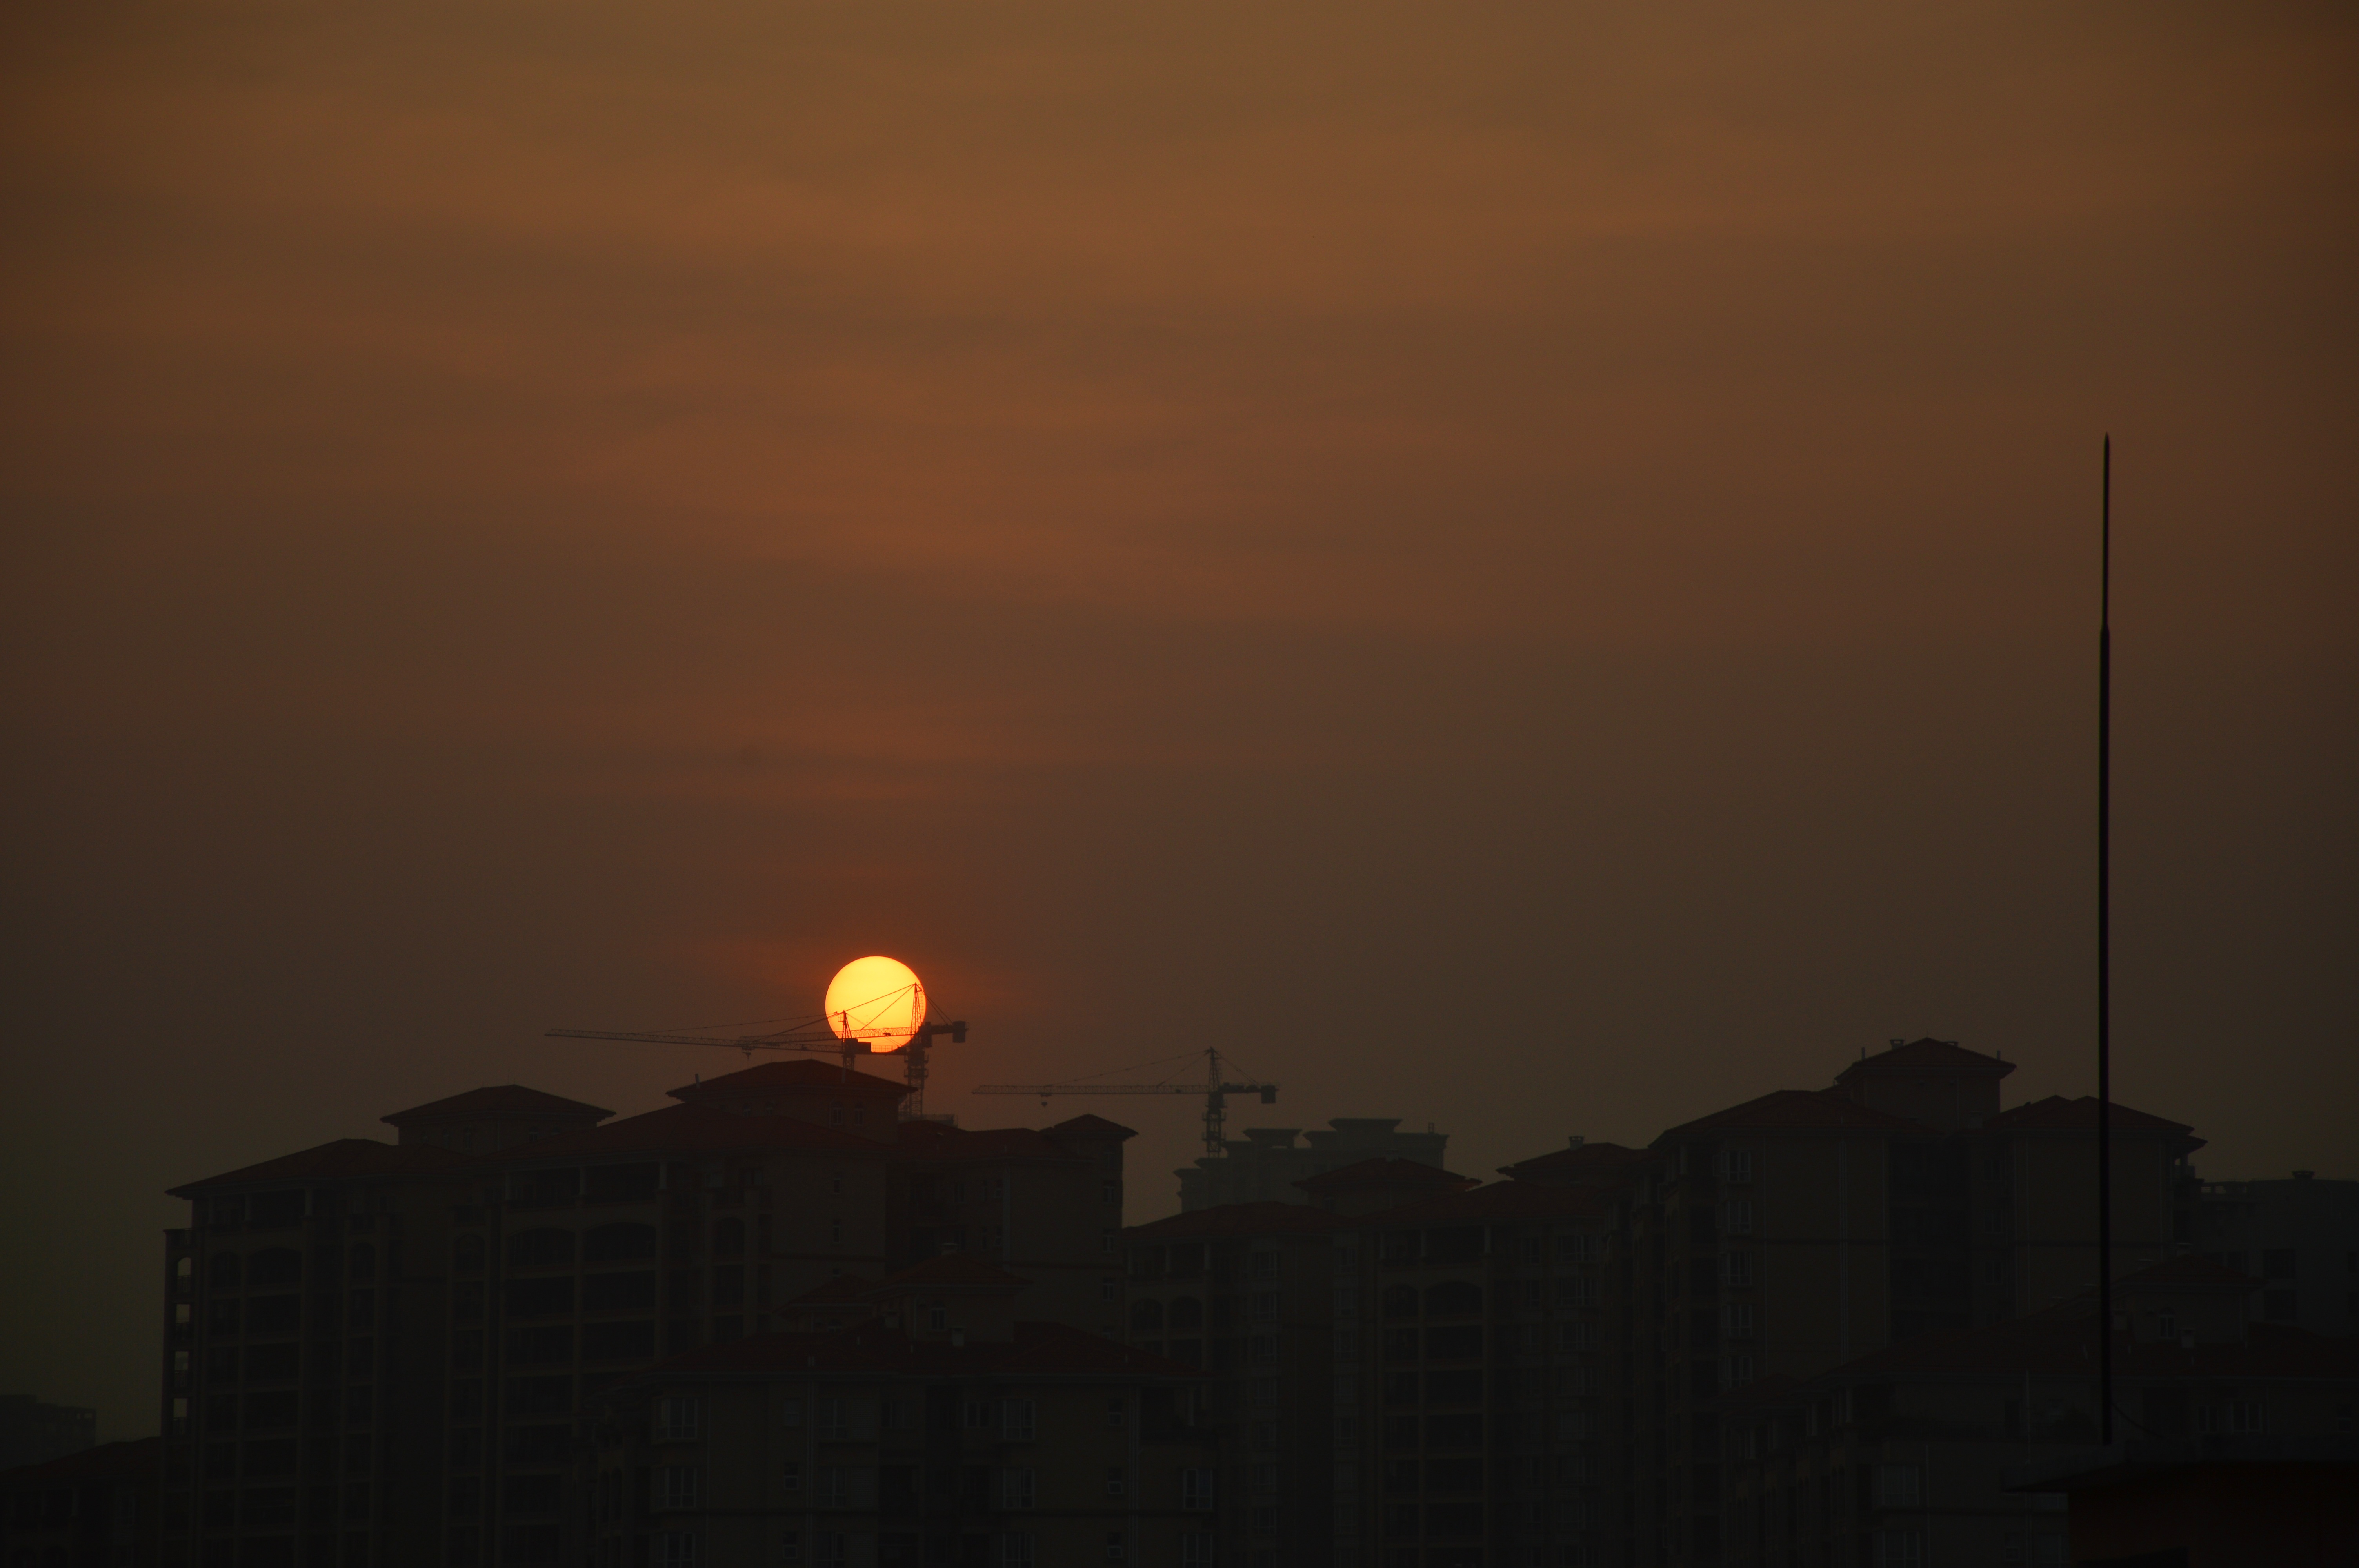
horizon, sky, sun, sunrise, sunset, night, photography, sunlight, morning, dawn, atmosphere, dusk, evening, twilight, haze, yellow, afterglow, astronomical object, atmospheric phenomenon